Merchants Exchange Building (San Francisco)

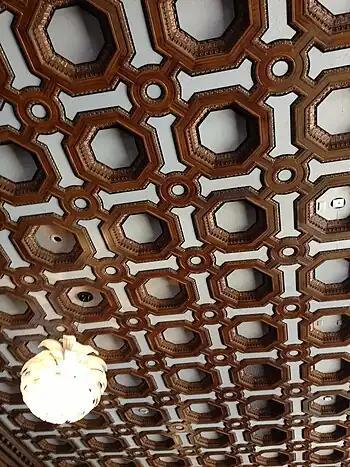
Ceiling at Julia Morgan ballroom

The original Battery Street building, two blocks from the current site, was a three-story brick structure built in 1855 to house the "Merchants Exchange", an association of city traders and businessmen. It had a library and a meeting room with bulletins on arriving ships and cargoes. Watchmen on the roof would relay messages of arriving ships to the merchants in the meeting room below, so they could then rush to the docks to meet them.